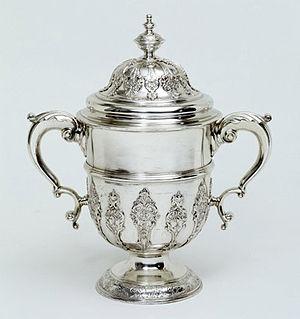
La Coupe William Webb Ellis, appelé aussi Trophée Webb Ellis, est la récompense décernée à l'équipe vainqueur de la Coupe du monde de rugby à XV. Le trophée est baptisé du nom de William Webb Ellis, qui serait selon la légende l'inventeur du rugby. Il est remis au vainqueur du tournoi depuis sa première édition en 1987.
Paul de Lamerie est un orfèvre londonien du XVIIIᵉ siècle. Le Victoria and Albert Museum le décrit comme « le plus grand orfèvre travaillant en Angleterre au XVIIIᵉ siècle ». Son style très élaboré en fit une célébrité à son époque, et une référence sur le marché de l'art depuis. Bien que la seule présence de son poinçon augmente la valeur d'une pièce d'argenterie, sa production a été importante et toutes ses pièces ne sont pas exceptionnelles. Du fait du nombre élevé de pièces marquée de son poinçon, il est presque certain que Paul de Lamerie a sous-traité des travaux à d'autres orfèvres ou qu'il a apposé sa marque sur certaines pièces d'orfèvres n'appartenant pas encore à la guilde des orfèvres ainsi qu'il était de coutume.